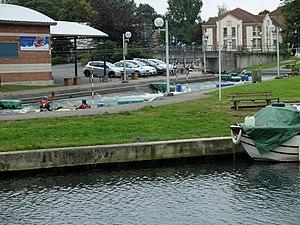
Vue de la base nautique de Saint-Laurent-Blangy.
Saint-Laurent-Blangy est une commune française située dans le département du Pas-de-Calais en région Hauts-de-France.